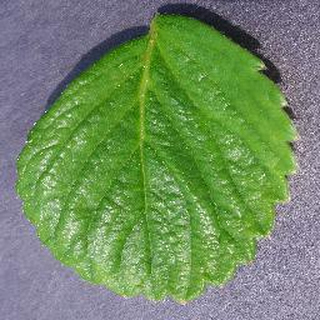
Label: healthy_strawberry